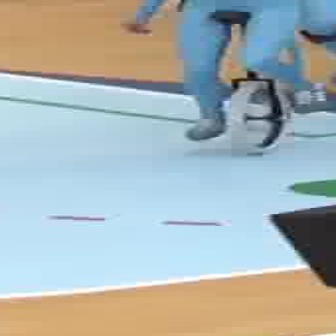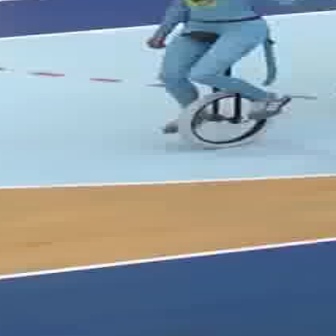
  Please identify the target specified by the bounding box [178,10,321,152] in the first image and locate it in the second image. Return the coordinates in [x_min,y_min,x_max,y_max] format.
Answer: [167,30,286,148]